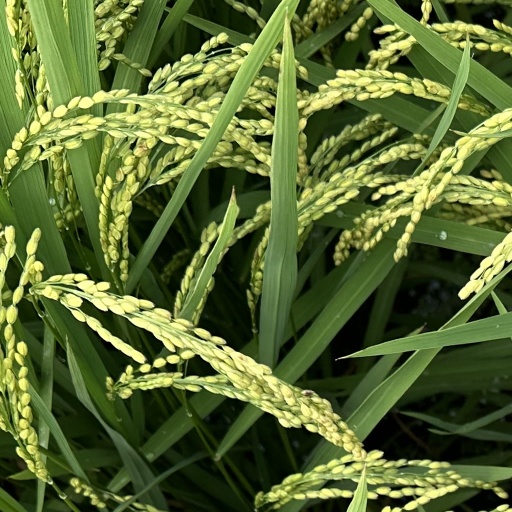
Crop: rice